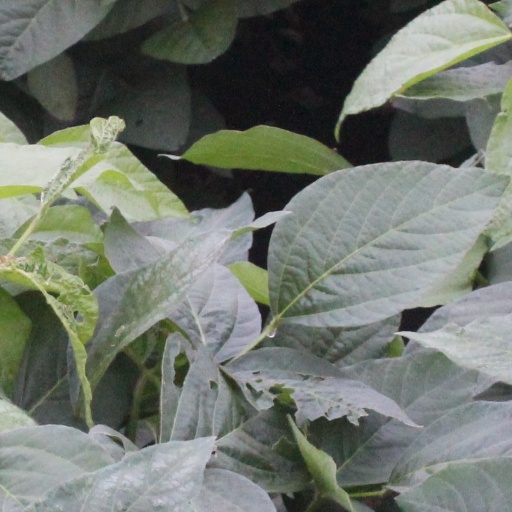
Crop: soybean